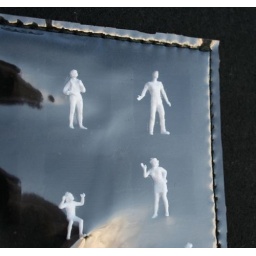
Miniatures living in a big black bag